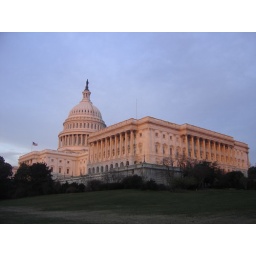
A red sunset turned it pink - it was much more vibrant in person.